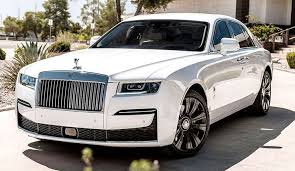
Vehicle type: Cars